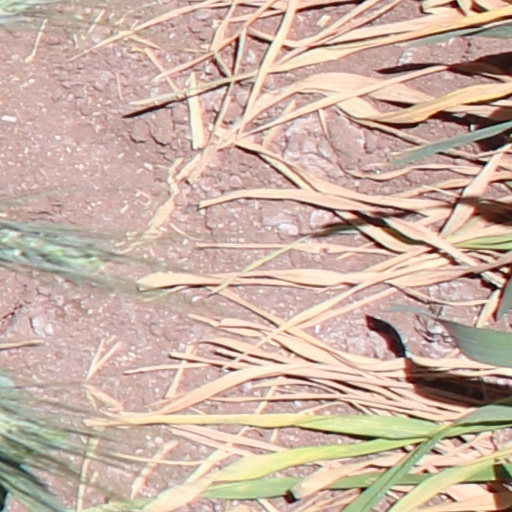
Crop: wheat